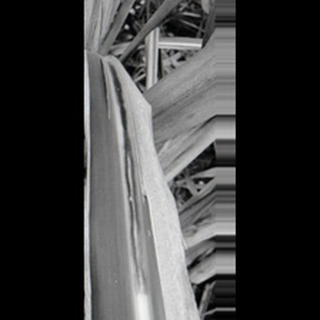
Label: sugarcane_red_rot